Rue Saint-Florentin, Paris

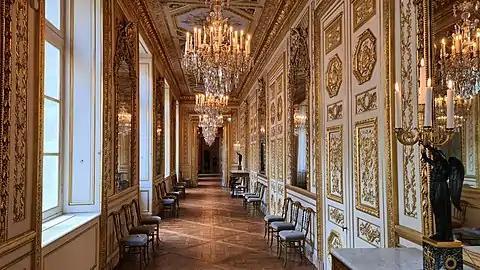
Hôtel de la Marine.

No. 2: was built for Louis Phélypeaux, comte de Saint-Florentin around 1768 by architect Jean-François-Thérèse Chalgrin, to plans by architect Ange-Jacques Gabriel. In 1777, it was bought by Jacques-Charles de Fitz-James. In 1783, Natalya Golitsyna, who moved to Paris for the children's education, lived there. Maria Anna zu Salm-Salm (1740-1816), widow of the 12th Duke of the Infantado, became the new owner. The Venetian Ambassador Almoro Pisani rented the premises from 1790 until October 1792, when he moved to London.